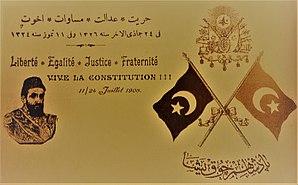
Carte postale ottomane commémorant la constitution 24 juillet 1908 (Révolution des Jeunes-Turcs)